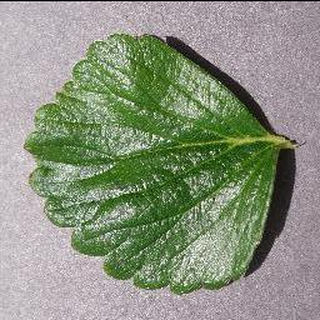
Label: healthy_strawberry